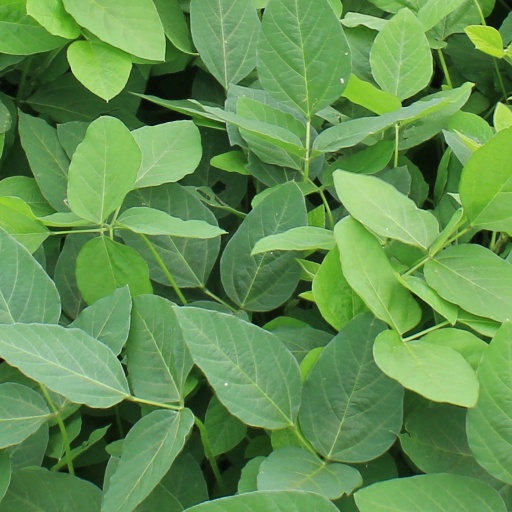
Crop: soybean